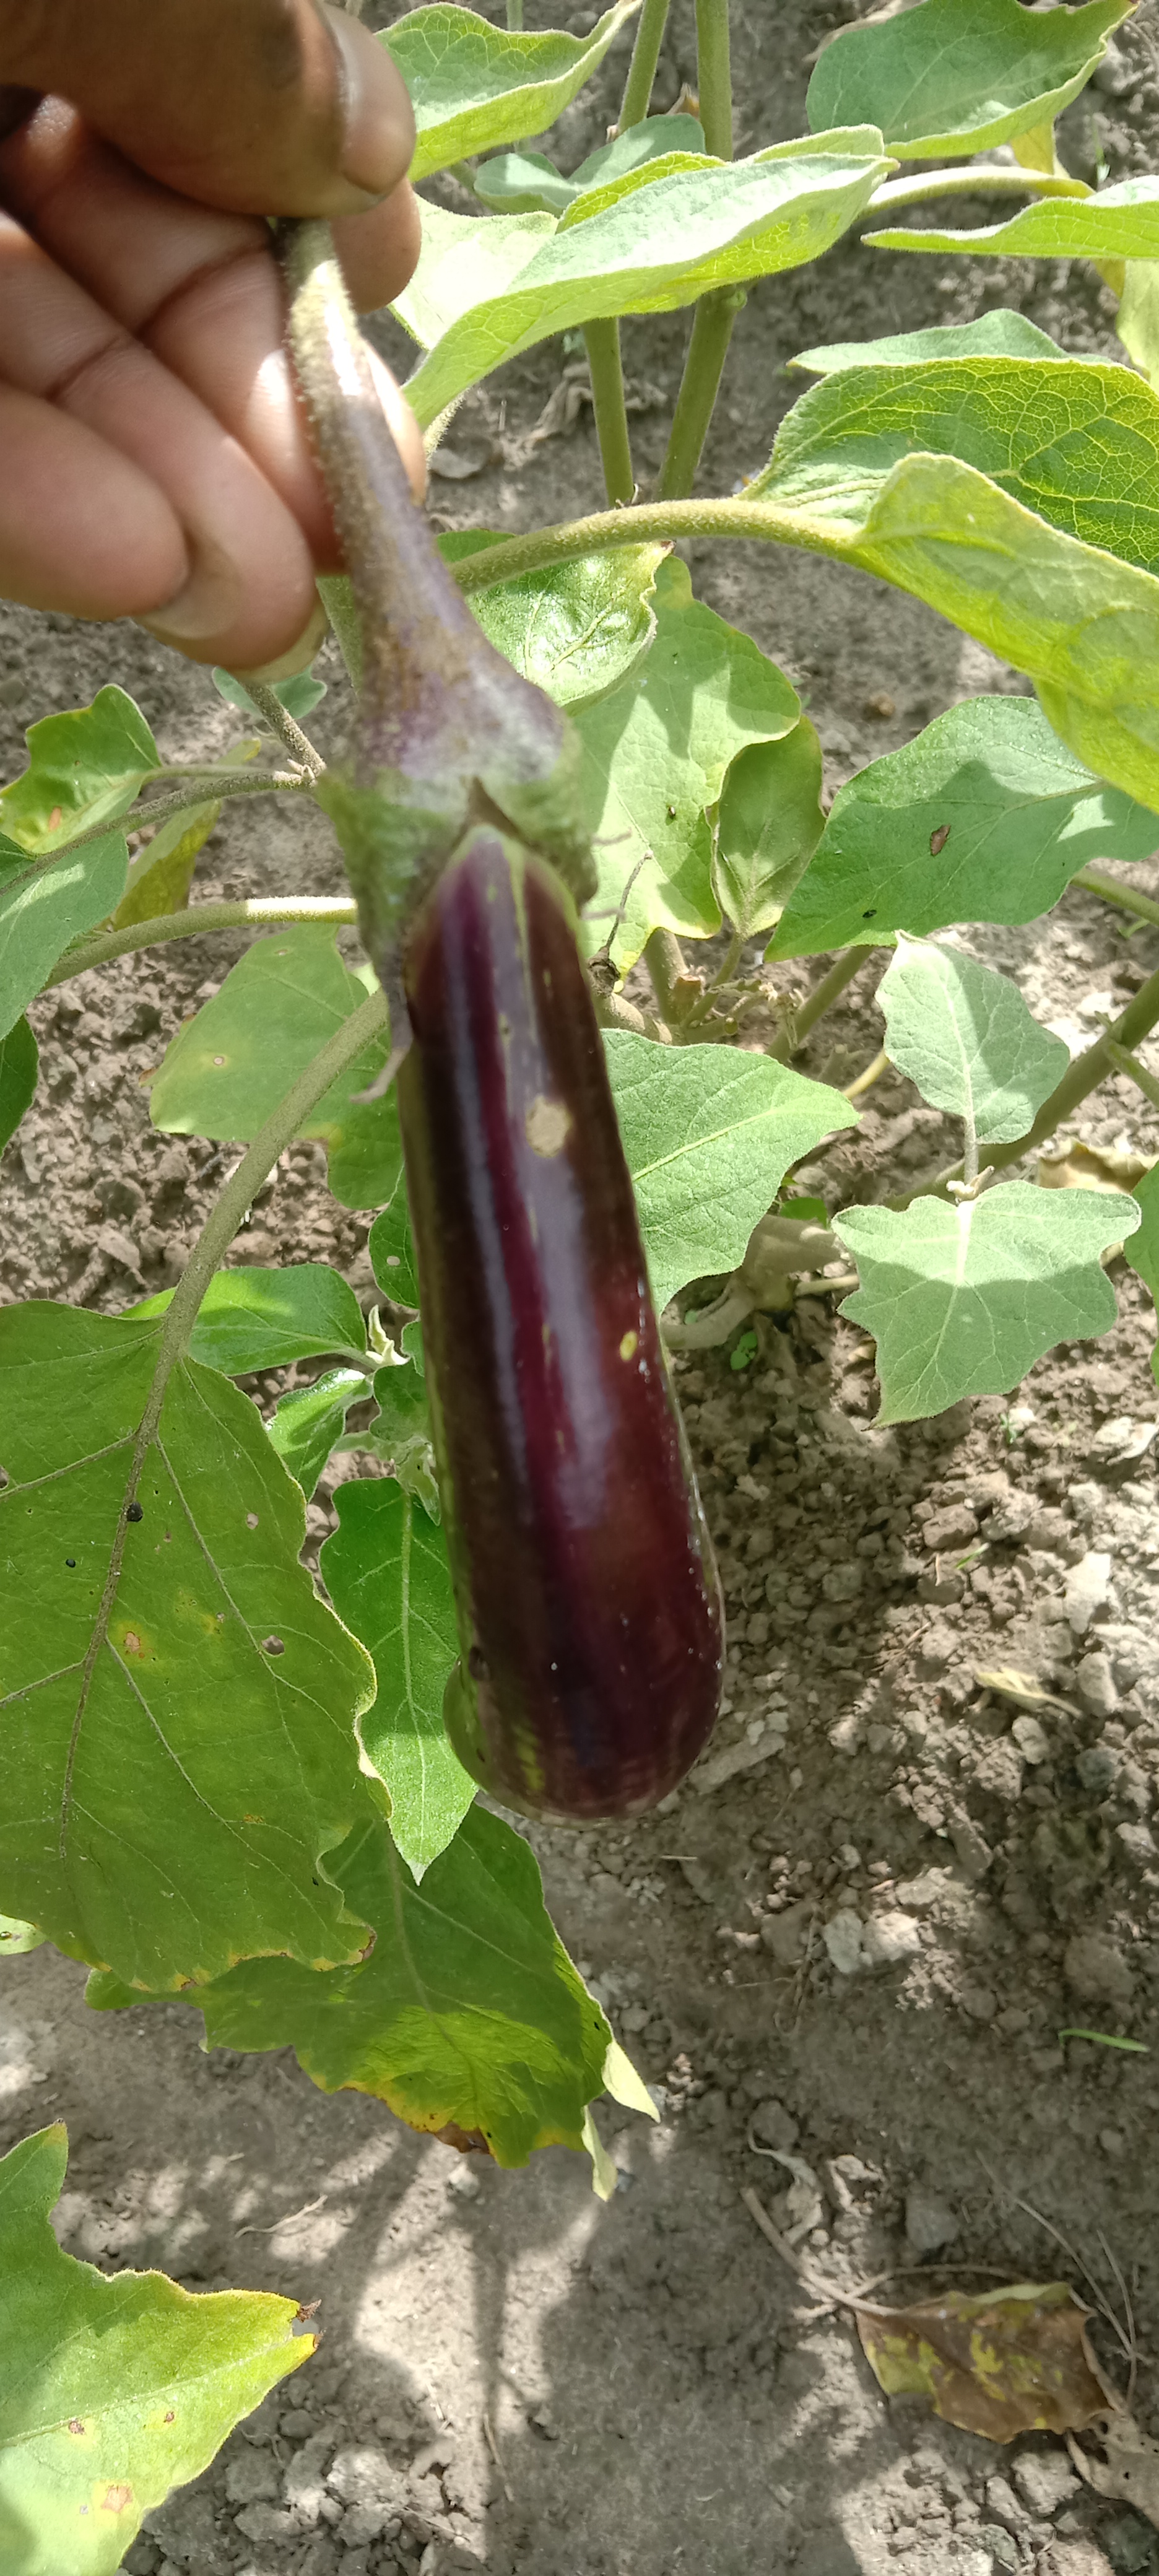
Label: Healty Brinjal